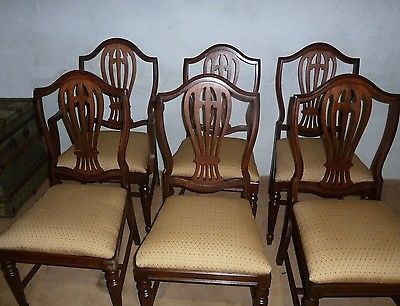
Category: chair